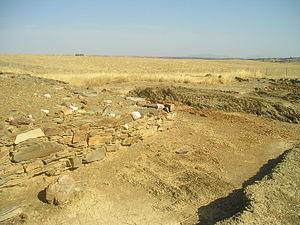
Castra Cecilia est un camp permanent romain, aussi connu sous le nom de « Cáceres el Viejo» », localisé à 2,5 km au nord de la ville de Caceres à côté du quartier de la Mejostilla, sur la route de Torrejon el Rubio. Ce camp est construit à l'époque républicaine vers 78 av. J.-C.; selon sa propre dénomination la cité aurait été fondé par Quintus Caecilius Metellus Pius pendant les guerres l'ayant opposé à Quintus Sertorius.